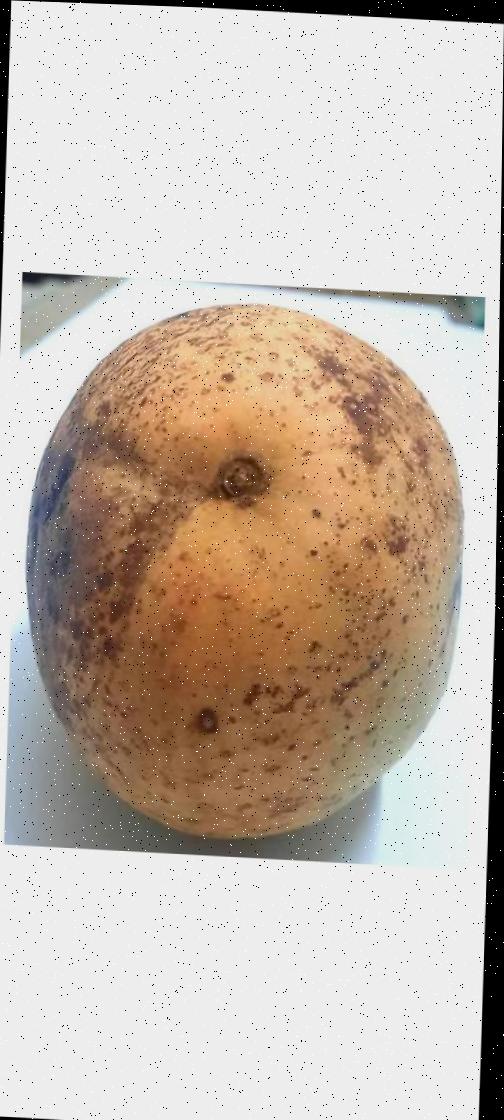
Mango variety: Ashshina Classic